Teachable moment

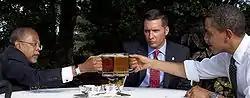
Sitting about a white table outdoors, three men in neckties, two in suitjackets, hold extended mugs of frothy, pale-amber beverage, clinking them together in a toast, over two small, silver bowls on a silver tray, one filled with tubed things, each twisted upon itself as might be a pretzel, with small whitish crystals attached the size and shape of rocksalt.

In July 2009, Harvard professor Henry Louis Gates was arrested at his home; the incident garnered media attention throughout the United States. The mayor of Cambridge, E. Denise Simmons, said that she hoped that the result would be a "teachable moment". U.S. President Barack Obama expressed the same: